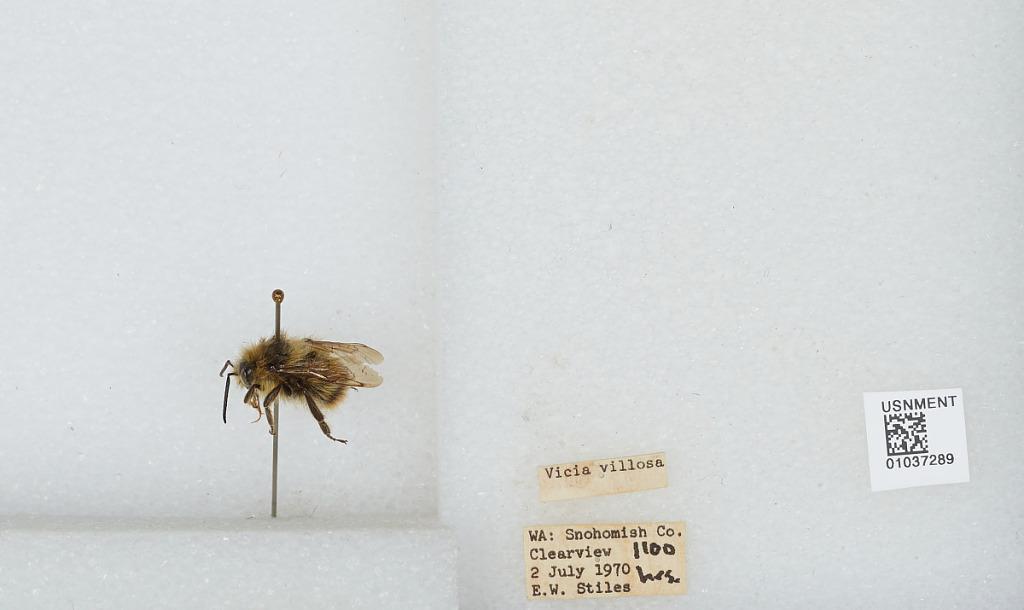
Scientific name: Bombus (Pyrobombus) mixtus Cresson
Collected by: E. Stiles
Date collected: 1970-7-2
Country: United States
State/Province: Washington
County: Snohomish
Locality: Clearview
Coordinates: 47.8292, -122.145